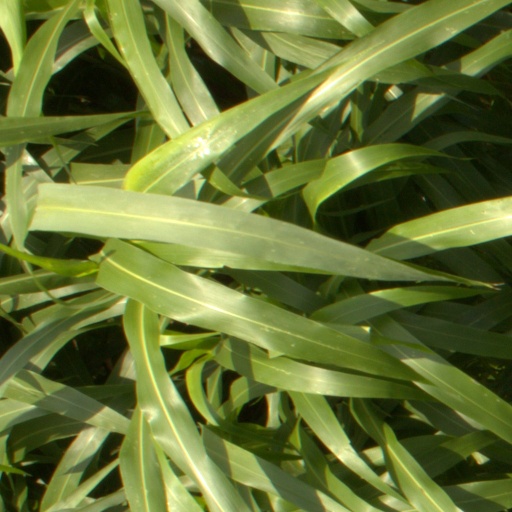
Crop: sorghum